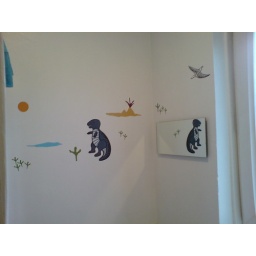
Paula got me wall decoration for my birthday. Very cool dinosaurs are now in our bathroom